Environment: real
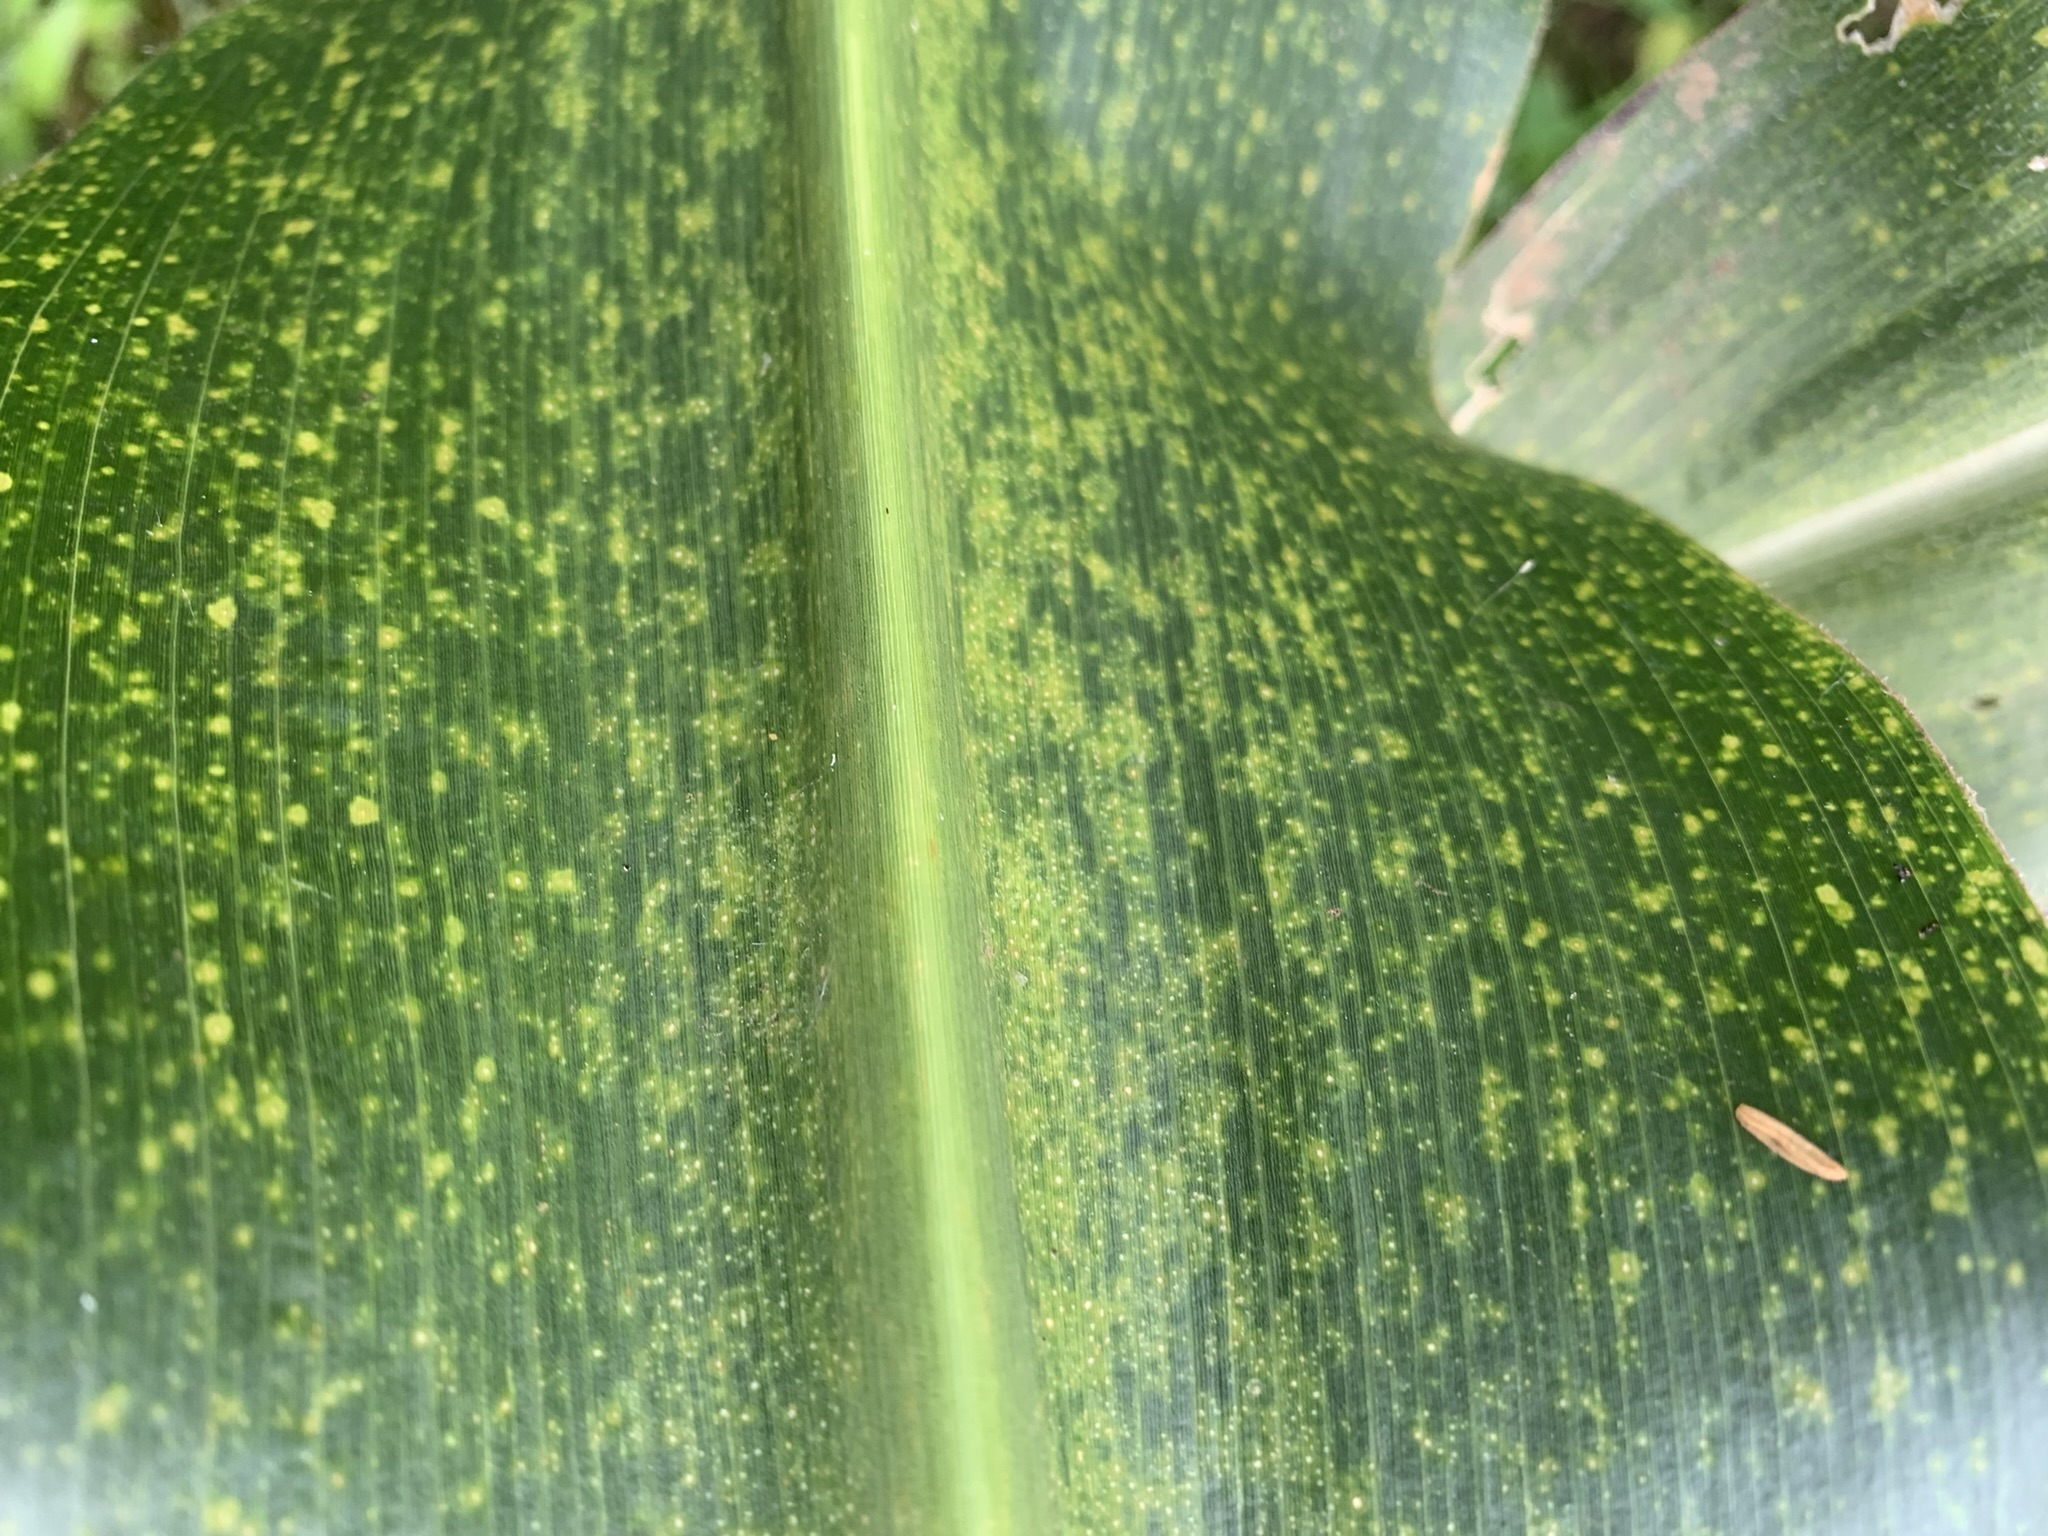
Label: lethal_necrosis